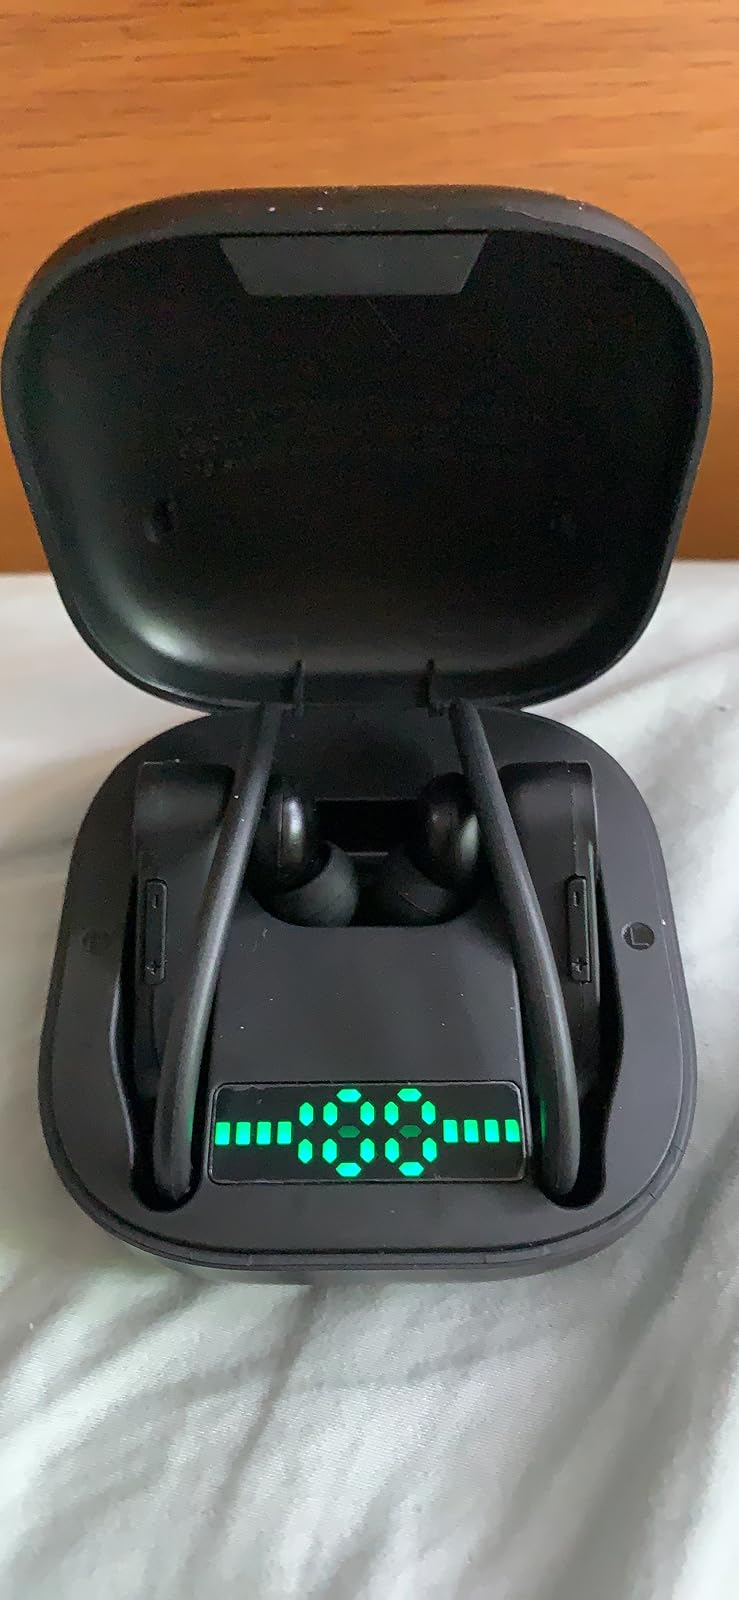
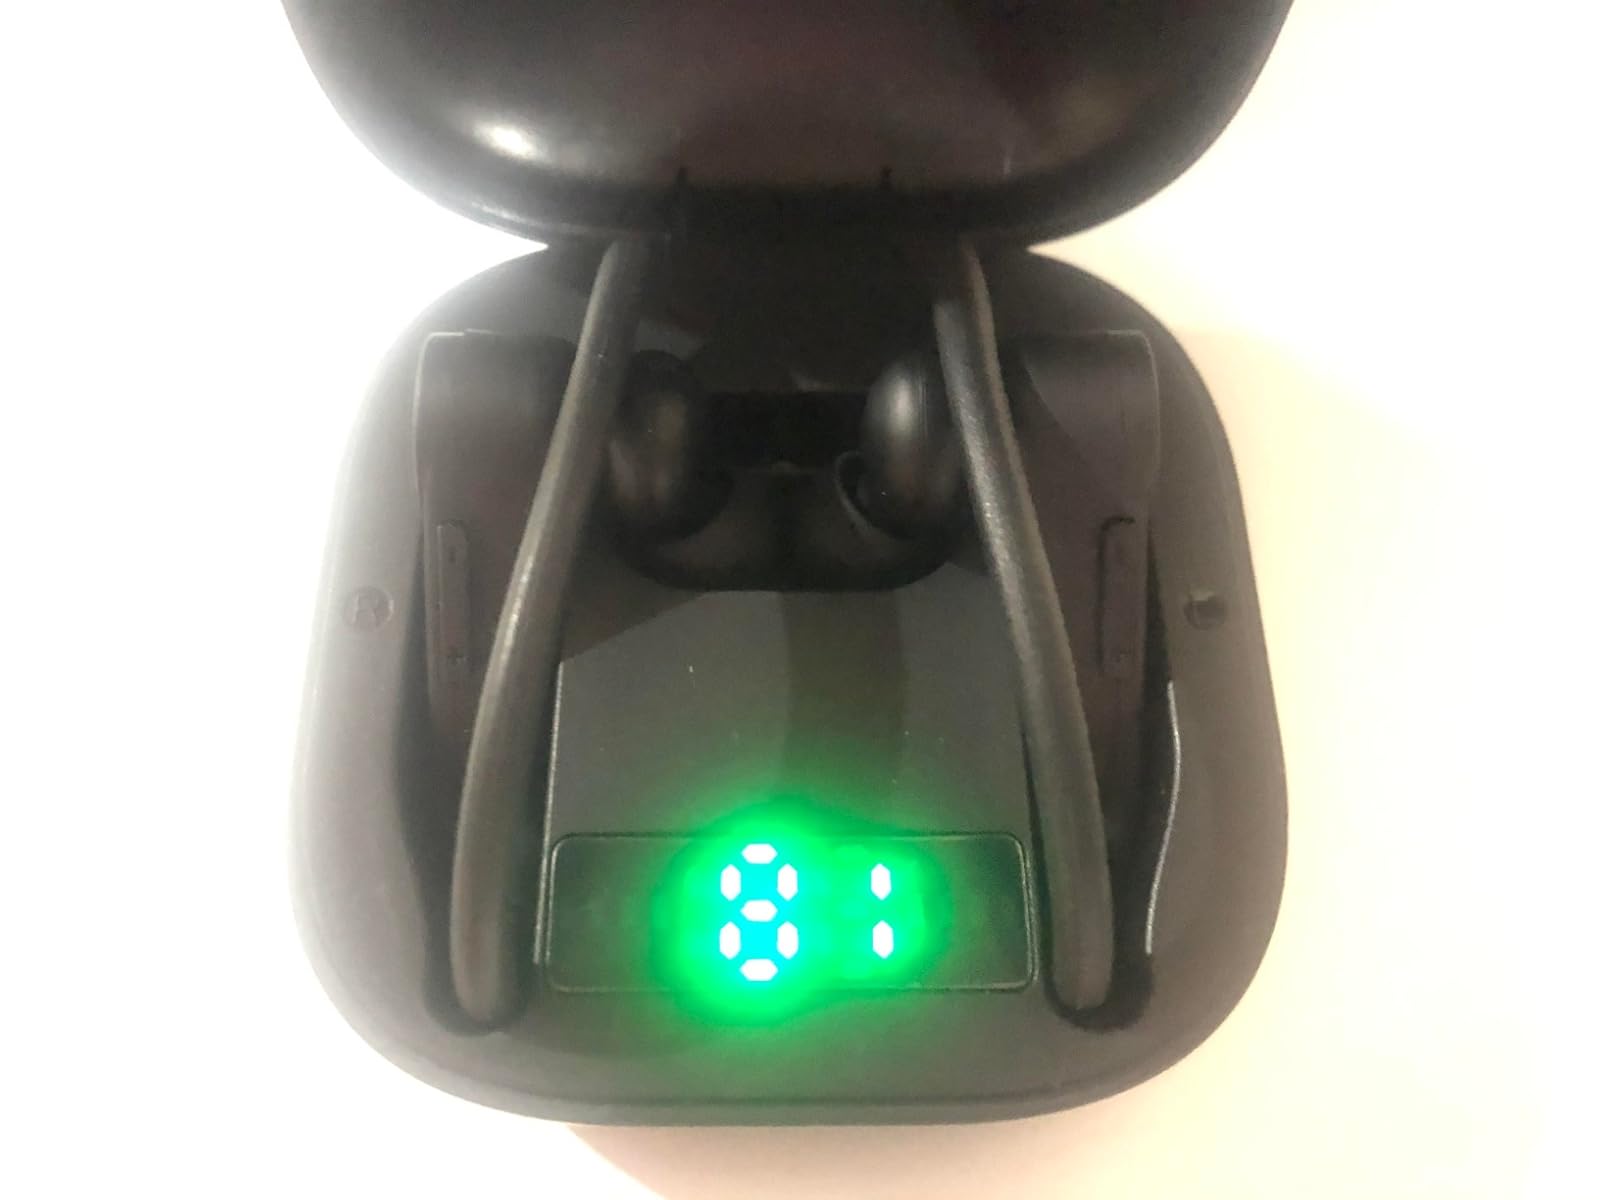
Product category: earbuds
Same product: yes